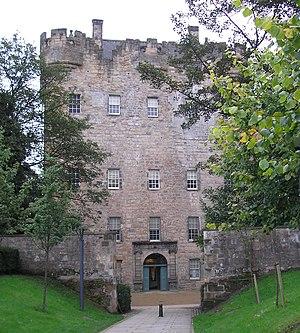
Cette liste recense les principaux châteaux du council area du Clackmannanshire en Écosse.